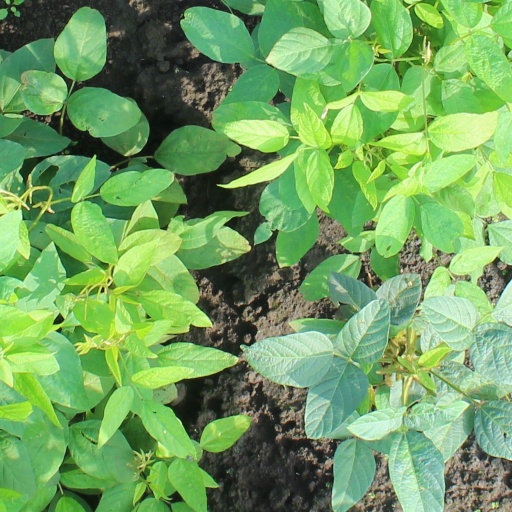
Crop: soybean